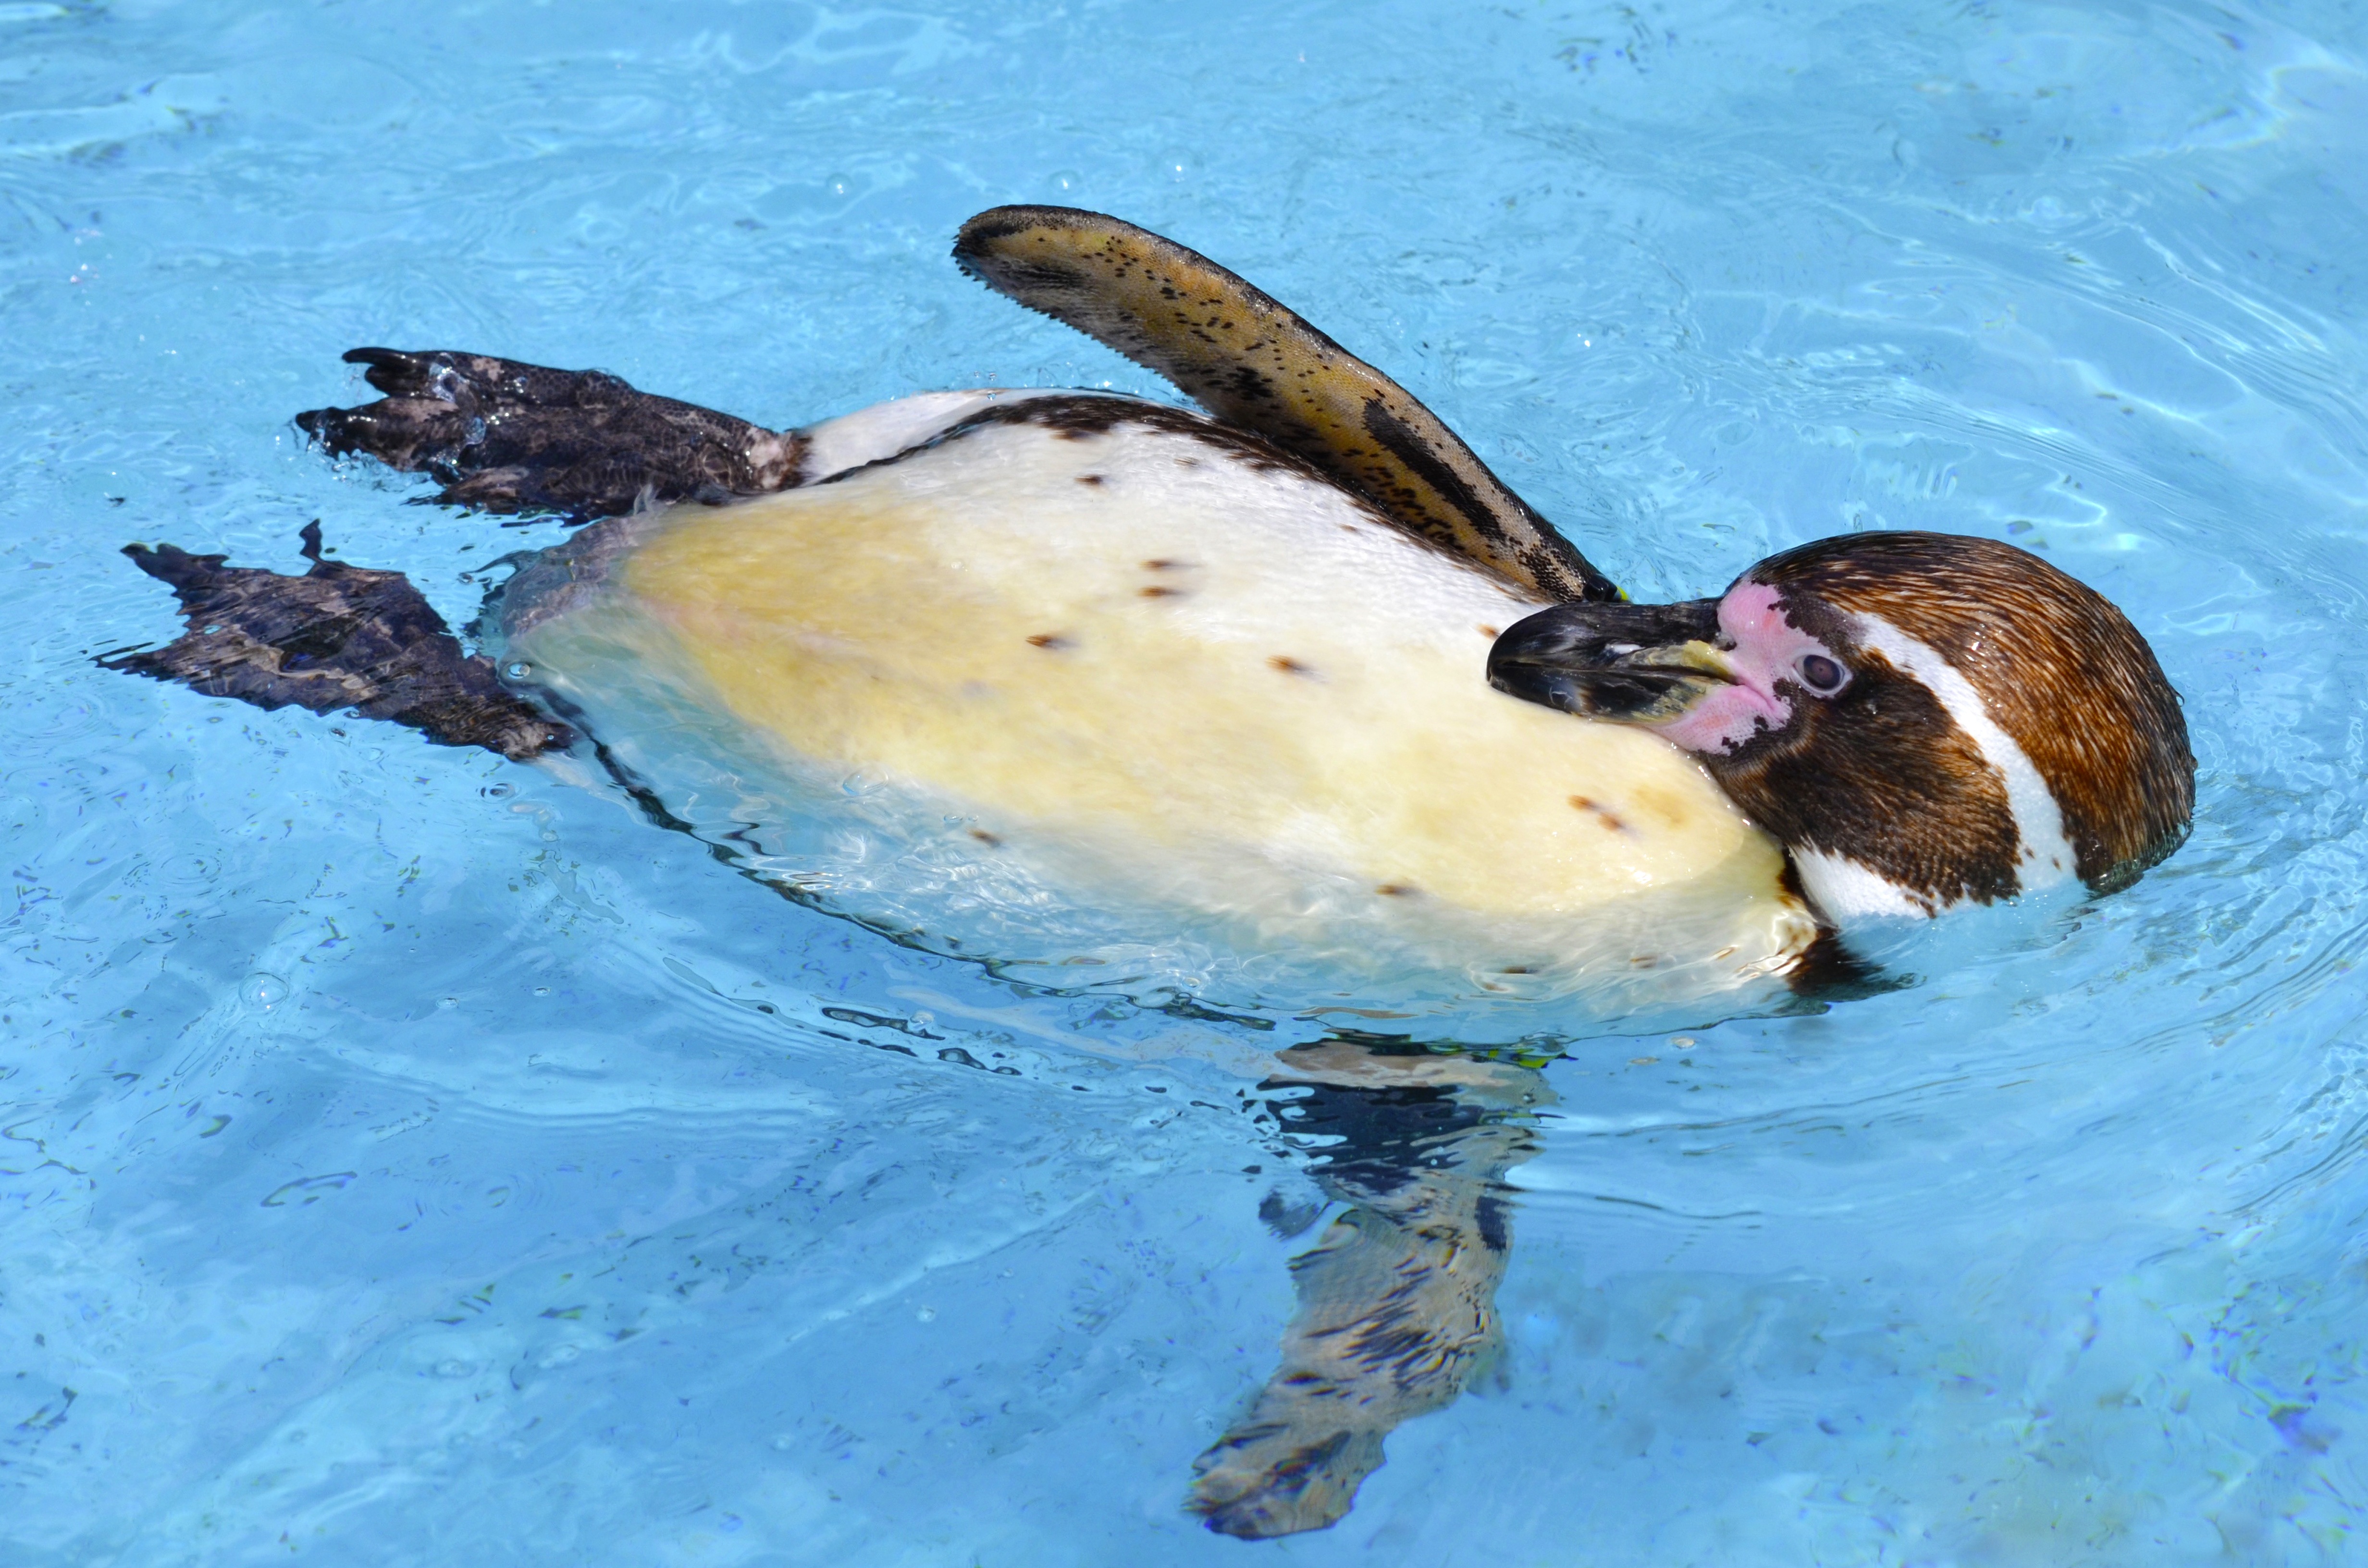
sea, water, bird, wet, swim, fauna, penguin, duck, vertebrate, waterfowl, curious, water bird, mallard, humboldt penguin, humboldt, glasses penguin, ducks geese and swans